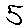
Label: 5